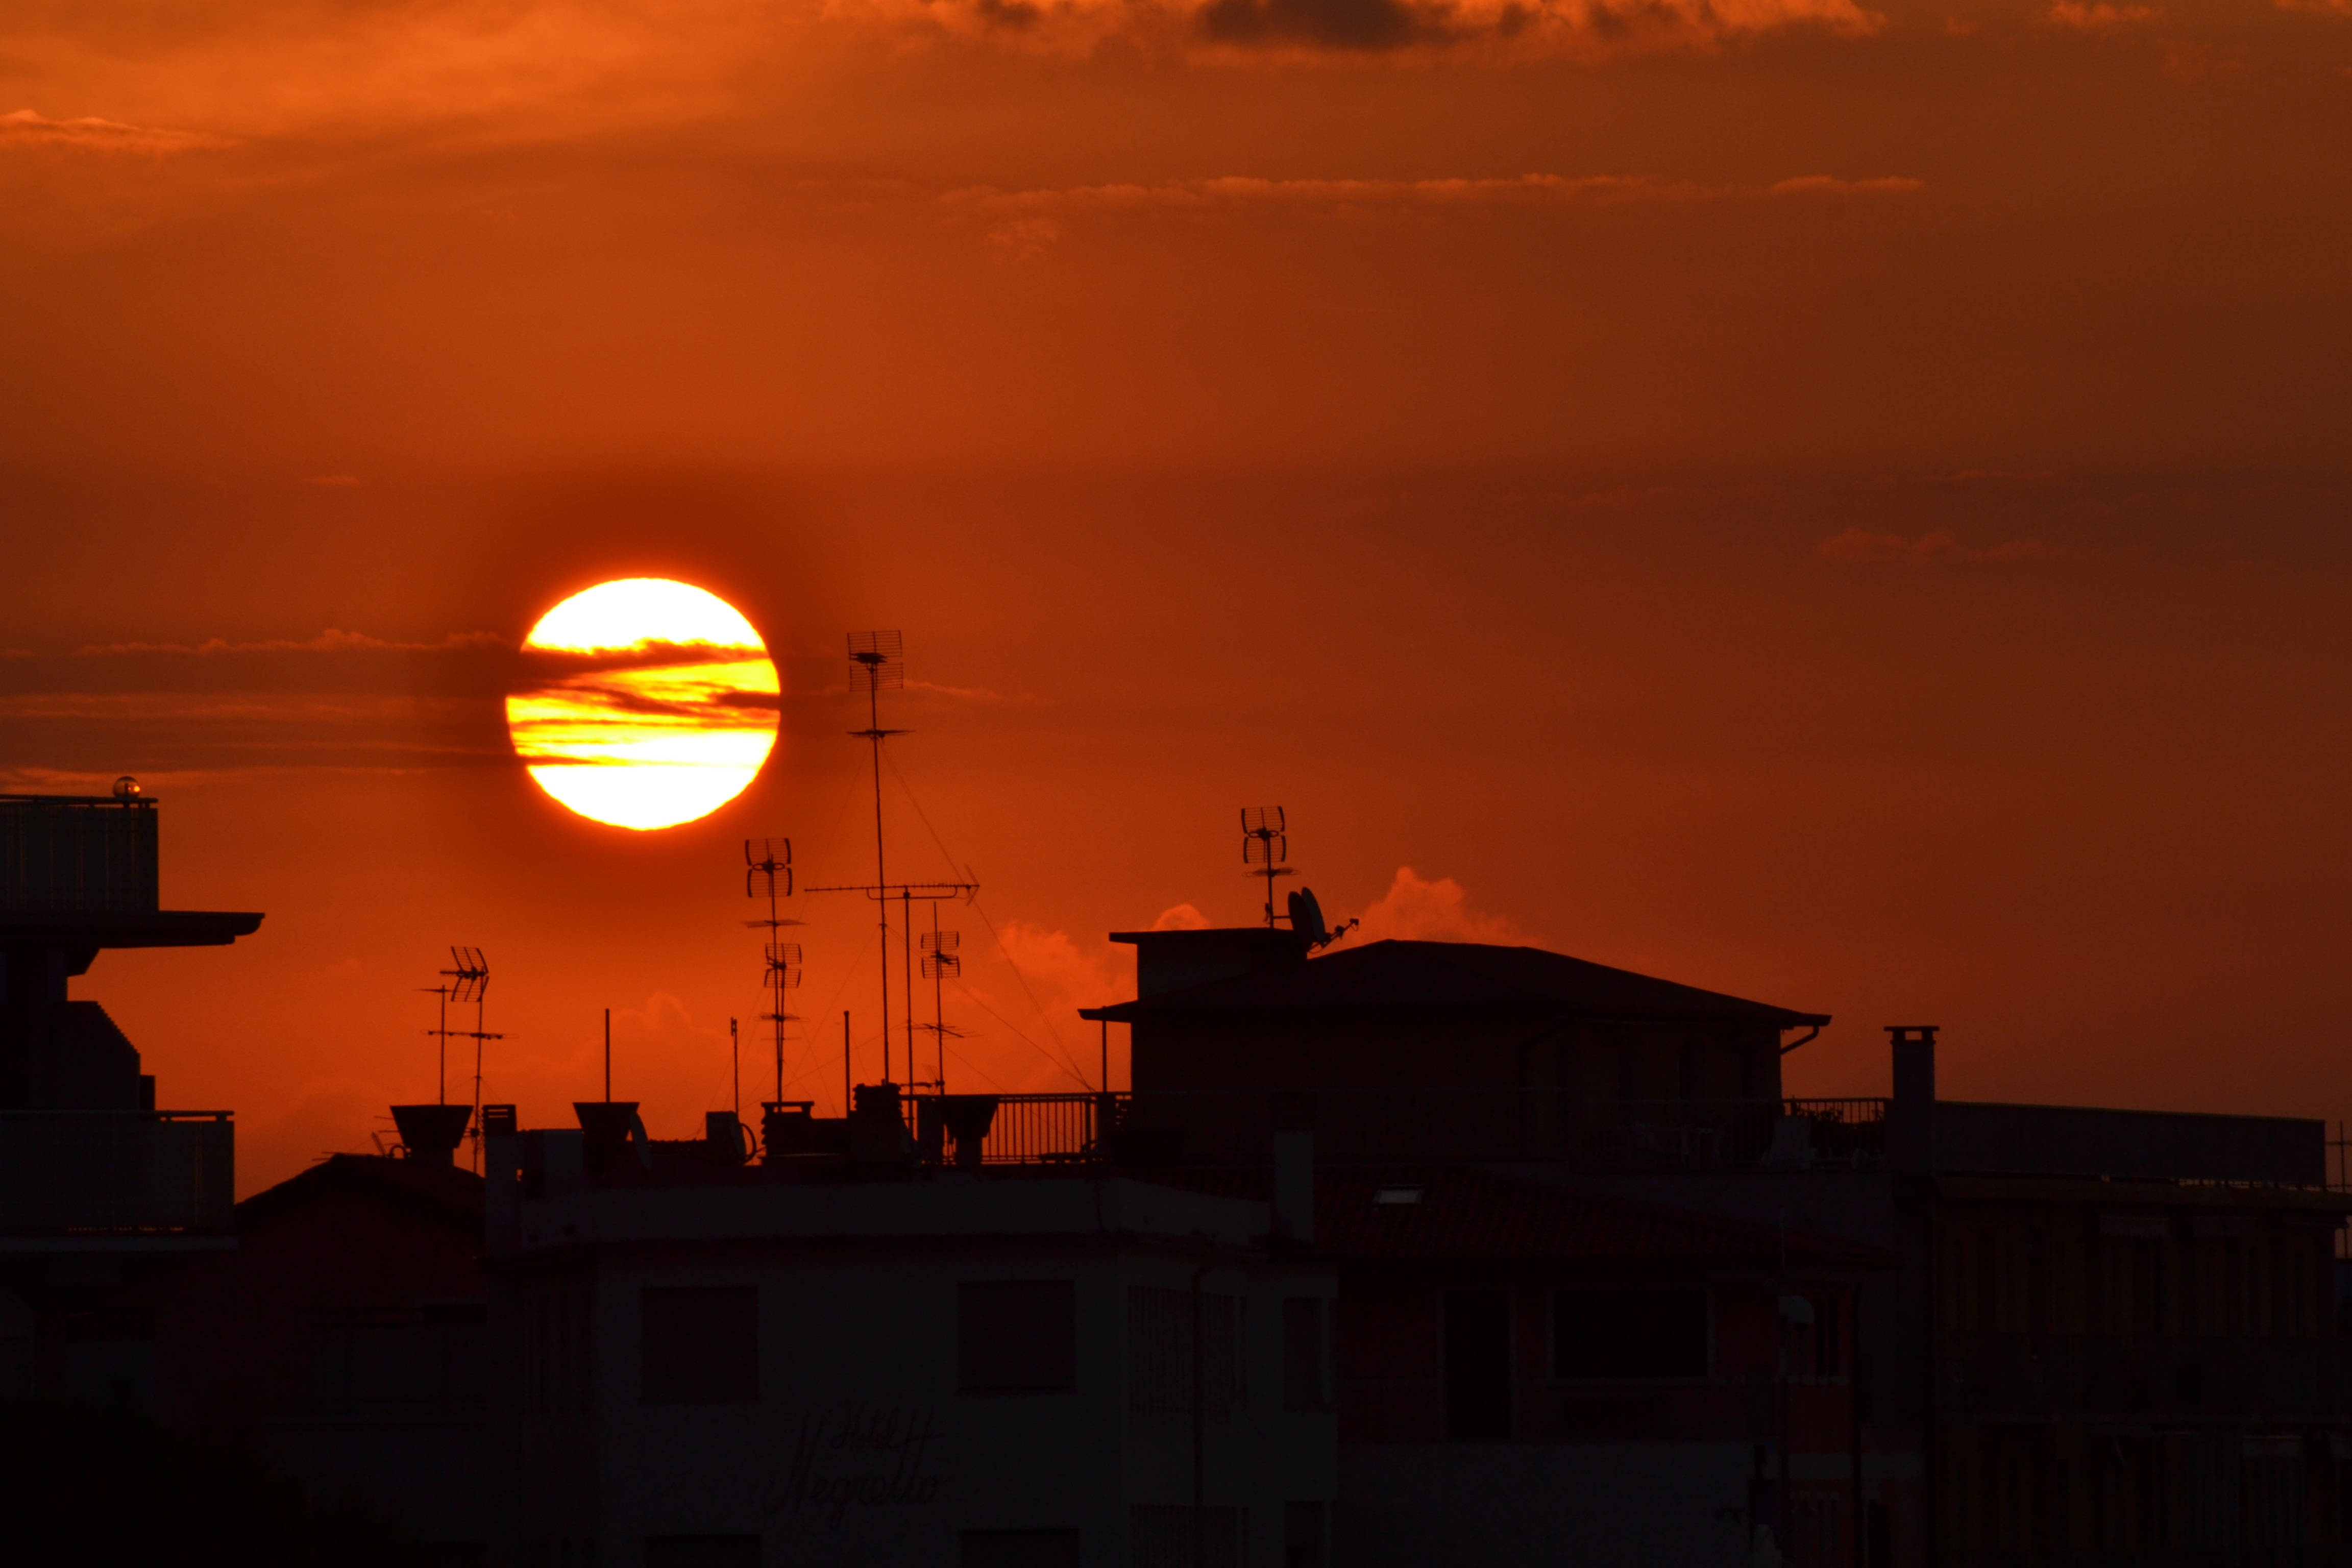
sea, light, cloud, sky, sun, sunrise, sunset, night, sunlight, morning, dawn, atmosphere, dusk, evening, reflection, red, romance, italy, street light, port, abendstimmung, afterglow, evening sky, sunset sea